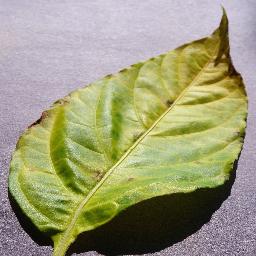
Label: Pepper,_bell___Bacterial_spot